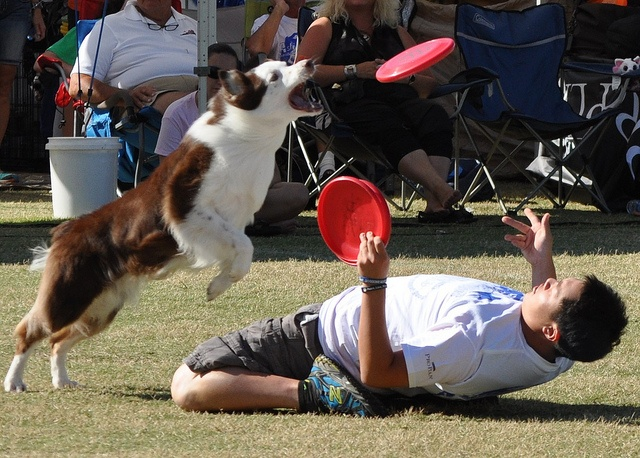
a person in a field with frisbees and a dog
The dog jumps over a man to catch a Frisbee.
A man and dog in a frisbee competition.
A man is throwing frisbees to his dog in the field.
A guy and his dog a doing some tricks with some red frisbee.